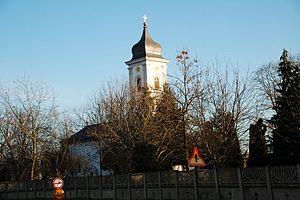
L'éparchie de Kruševac est une éparchie, c'est-à-dire une circonscription de l'Église orthodoxe serbe. Située au centre de la Serbie, elle a son siège à Kruševac. En 2016, elle est administrée par l'évêque David.